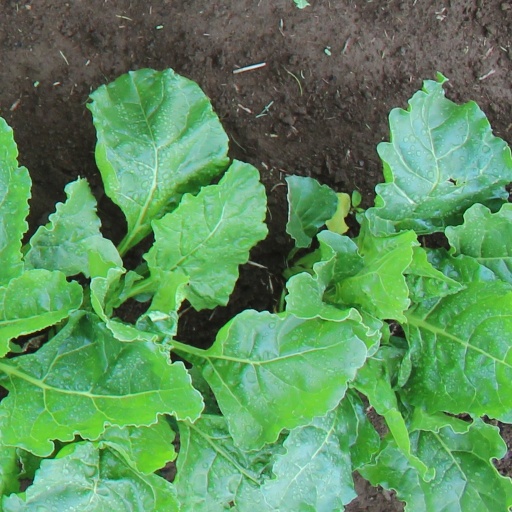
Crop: sugar beet